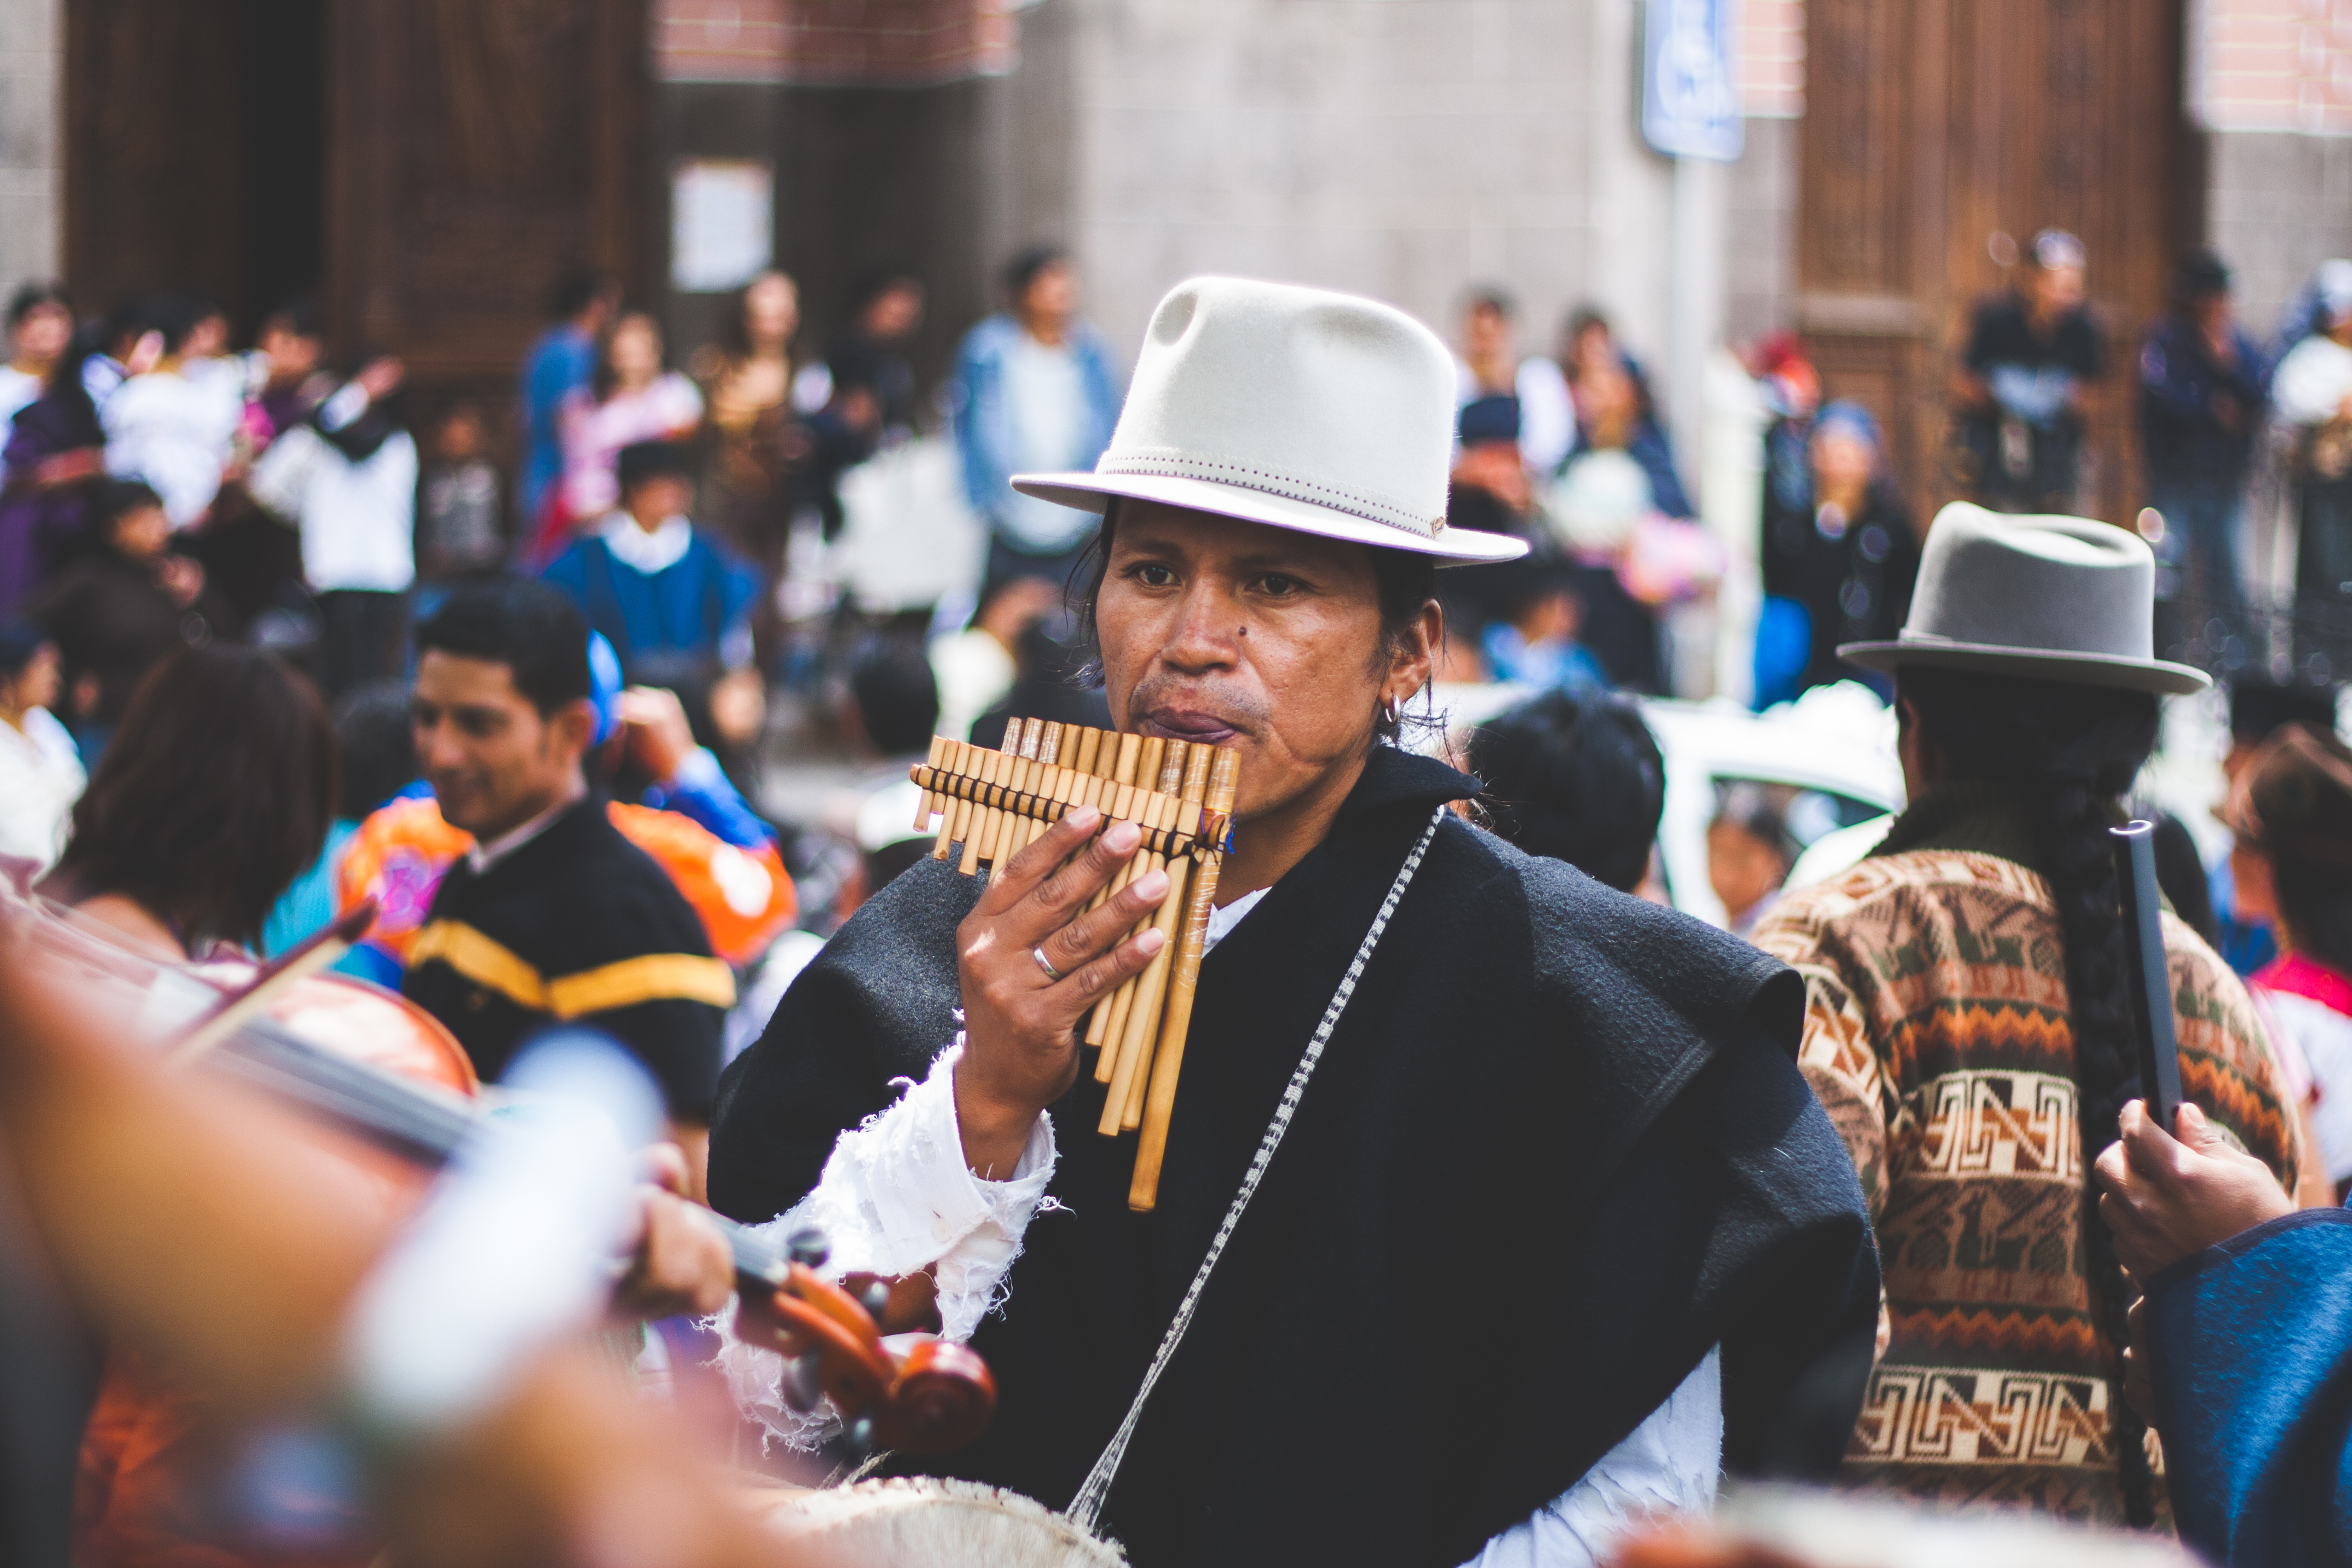
man, person, music, crowd, musician, musical instrument, festival, demonstration, flute, pan pipes